Miki Sato (television personality)

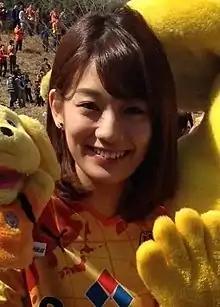
At the IAI Stadium Nihondaira's "Battle of Shimizu S-Pulse x Kashima Antlers" (8 March 2015)

Sato is formerly represented with Horipro. She won the Horipro Talent Scout Caravan Grand Prix. Sato is the second generation J.League female manager. She was an exclusive model for the magazine "non-no". Sato is nicknamed .